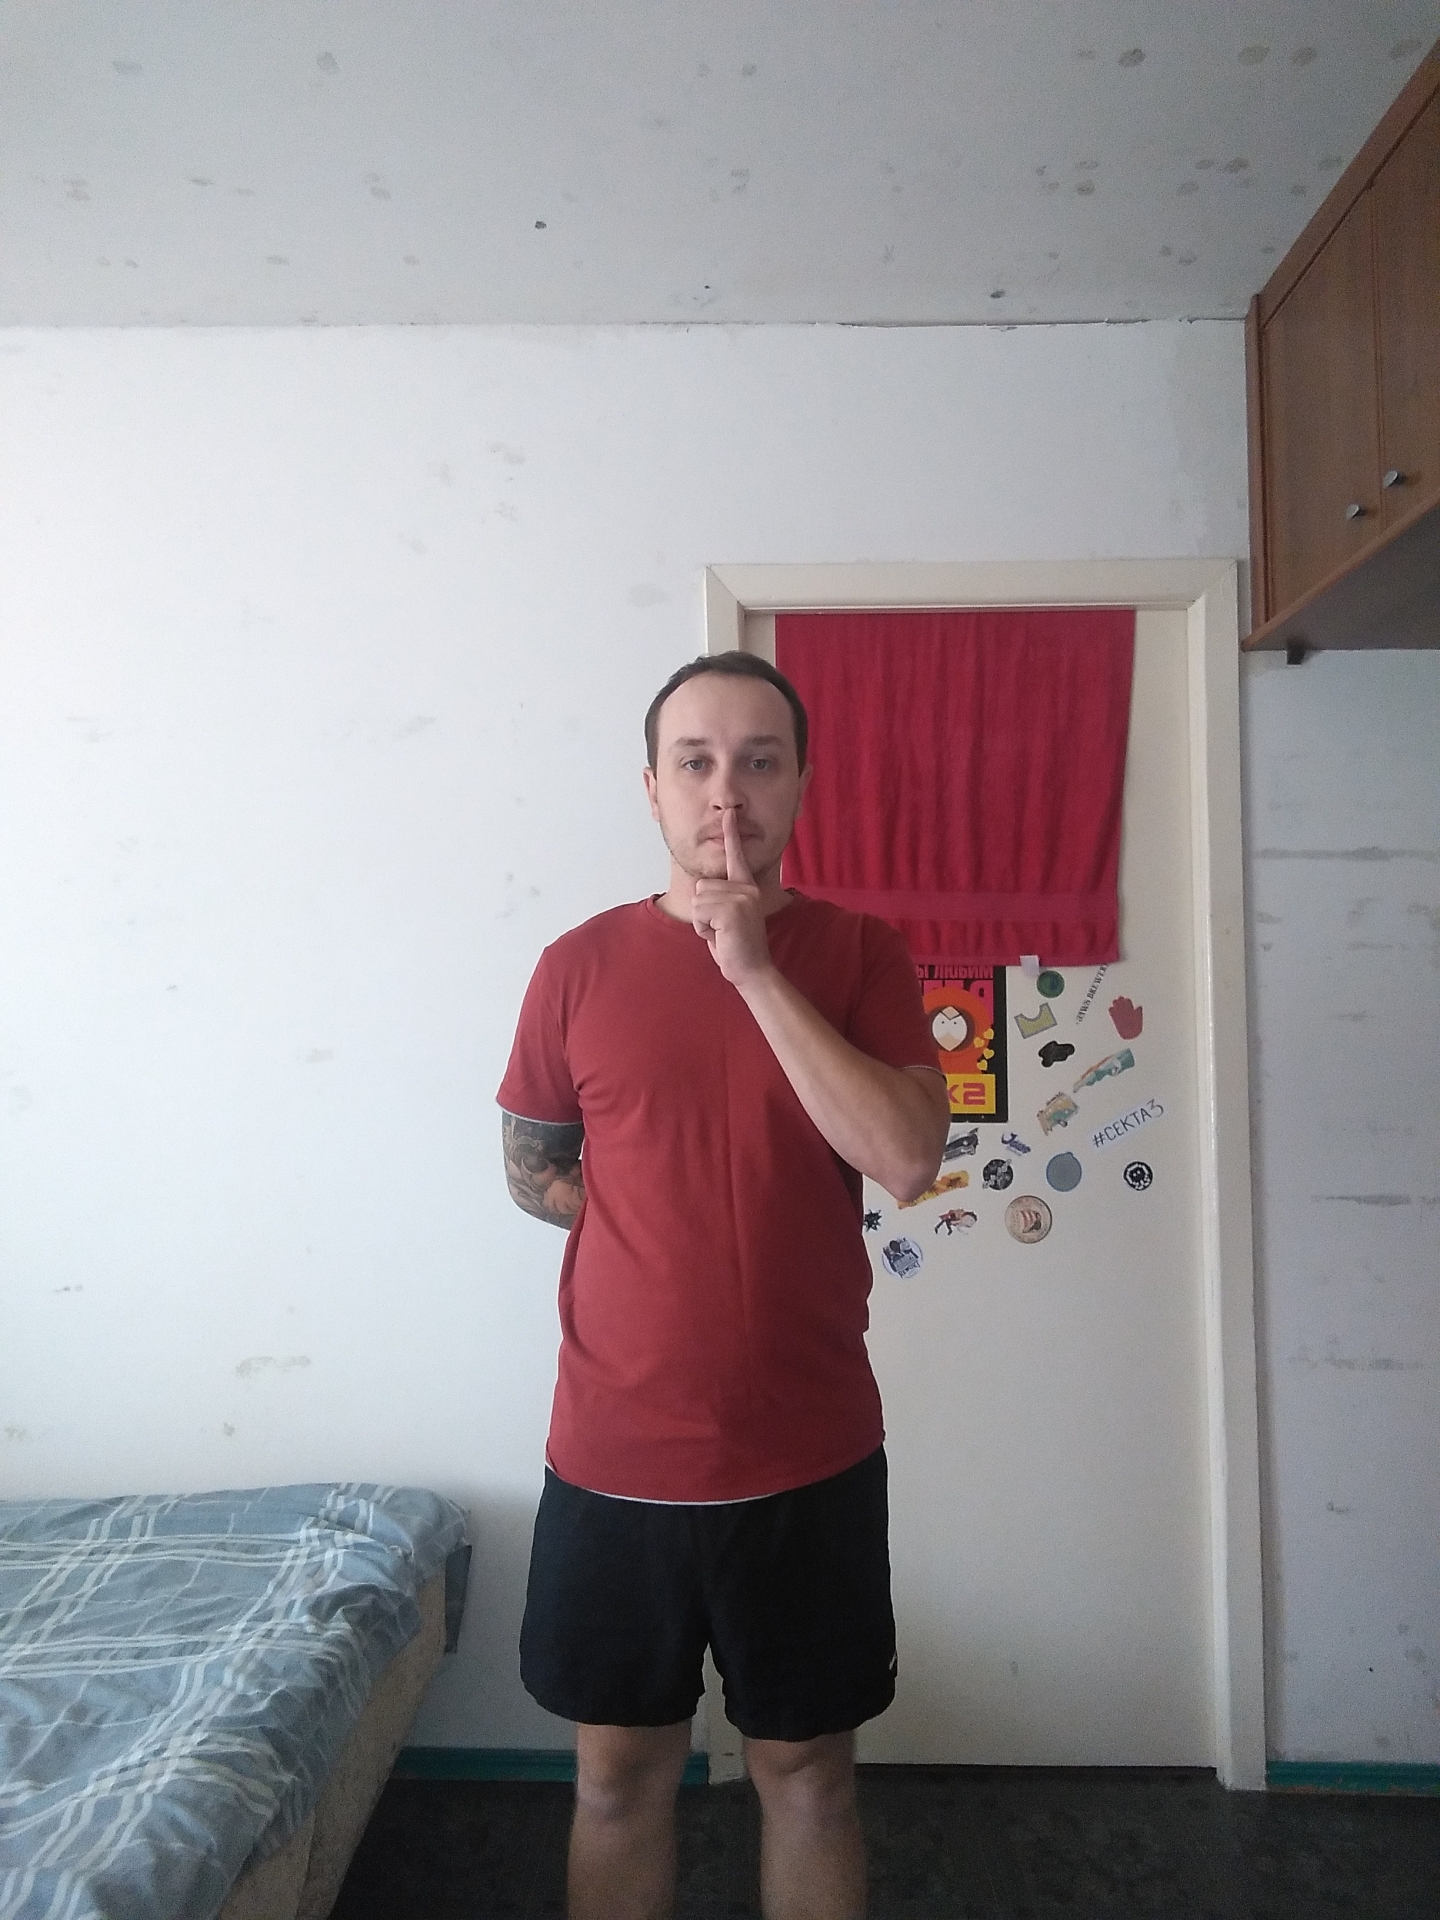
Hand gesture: mute